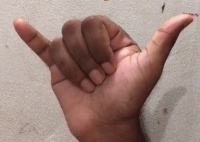
ASL sign: Y